Run batted in

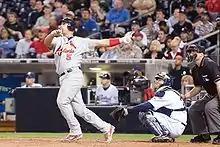
St. Louis Cardinals' Albert Pujols, shown here in 2008, passed Babe Ruth's 2,214 official RBI in October 2022. Pujols finished his Major League Baseball career with 2,218 RBI and second place on the all-time list.

A run batted in or runs batted in (RBI) is a statistic in baseball and softball that credits a batter for making a play that allows a run to be scored (except in certain situations such as when an error is made on the play). For example, if the batter bats a base hit which allows a teammate on a higher base to reach home and so score a run, then the batter gets credited with an RBI.